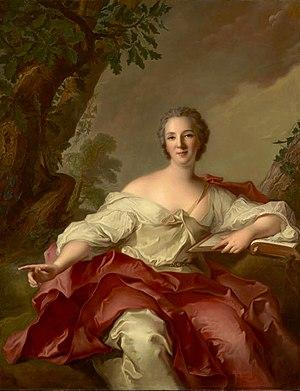
Cette page dresse une liste de peintures de Jean-Marc Nattier.
Un salon littéraire ou salon de conversation est une réunion à date ou convenue d’hommes et de femmes lettrés, bourgeois ou nobles à l'origine attirés vers les Belles-lettres et la poésie, la littérature et le théâtre, et souvent autrefois les arts et les sciences. Les participants sont des familiers habitués du salon ou bien choisis irrégulièrement ou parfois invités exceptionnellement, par les personnalités organisatrices qui s'efforcent de « tenir salon », souvent une ou plusieurs maîtresses de maison à tour de rôle. À l'instar de la puissance invitante, ils doivent s'engager à montrer de « belles manières » et éviter toute rancœur et toutes disputes aigres, rancunières et violentes, malgré des constats de différence et de désaccords évidents entre eux. Il s'y est développé un art de la conversation polie et de la discussion argumentée.
Marie-Thérèse Rodet Geoffrin, née le 26 juin 1699 à Paris, où elle est morte le 6 octobre 1777, est une salonnière française.
Les salons littéraires sont une forme spécifiquement française de société qui réunit mondains et amateurs de beaux-arts et de bel esprit pour le plaisir de la conversation, des lectures publiques, des concerts et de la bonne chère. Si l’historiographie française a retenu les salons tenus par les grandes dames de la capitale appelées salonnières qui ont su asseoir leur réputation dans le monde, les chroniques du temps montrent que ces espaces de rencontre et de divertissement sont également tenus par des hommes ou par des couples auprès de qui les auteurs trouvent une place de choix. Les dames des Roches tiennent salon à Poitiers dès le XVIᵉ siècle, mais l’on tient aussi cercle à la cour de Catherine de Médicis ou chez les derniers Valois. Au XVIIIᵉ siècle, la protection et le soutien des grands contribuent au financement des divertissements et à l’échange des idées du siècle philosophique. L’expression de salon littéraire est l'expression d'un mythe littéraire né aux XIXᵉ et XXᵉ siècles.